French cruiser Dubourdieu

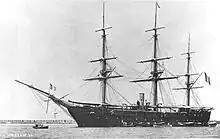
, which provided the basis for "Dubourdieu"

In the late 1870s, the French Navy had embarked on a program of cruiser construction based on a strategy aimed at attacking British merchant shipping in the event of war. The design for "Dubourdieu" traces its origin to discussions over the preceding French cruiser, in February 1878. The Minister of the Navy, Louis Pierre Alexis Pothuau, asked the (Council of Works) for recommendations on what types of cruisers should be built in the future. He was particularly concerned with the expense of earlier, large cruisers like , the cost of which would likely preclude building them in large numbers. The made their report on 28 March, and recommended ships of around , good freeboard, a speed of , and a cruising radius of . Firepower would be considerable, consisting of either four or six guns and at least twelve guns. As the French Navy only had two vessels that met the recommended criteria, the argued that more should be built.